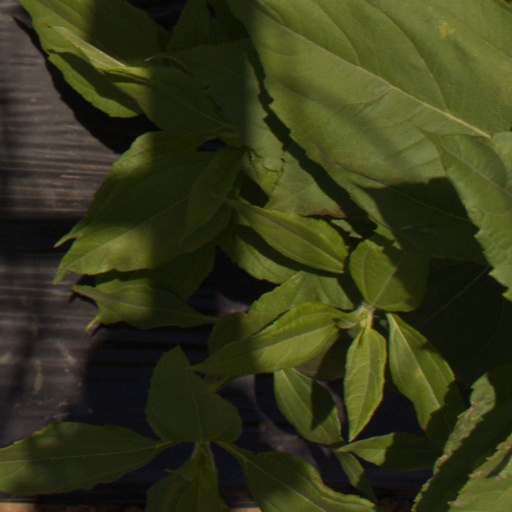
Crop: Jerusalem artichoke